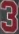
Number: 3